The Last Tomahawk

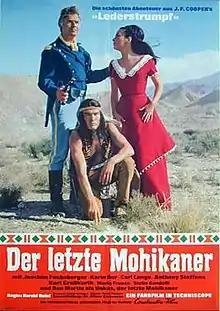
Film poster

The Last Tomahawk or The Last of the Mohicans is a 1965 Western adventure film directed by Harald Reinl and starring Joachim Fuchsberger, Karin Dor and Marie France. It was a co-production between France, Spain and West Germany. It is loosely based on James Fenimore Cooper's 1826 novel "The Last of the Mohicans", with the setting moved forward more than a century to the American West of the post-Civil War-era. Another version "Fall of the Mohicans" was made the same year.